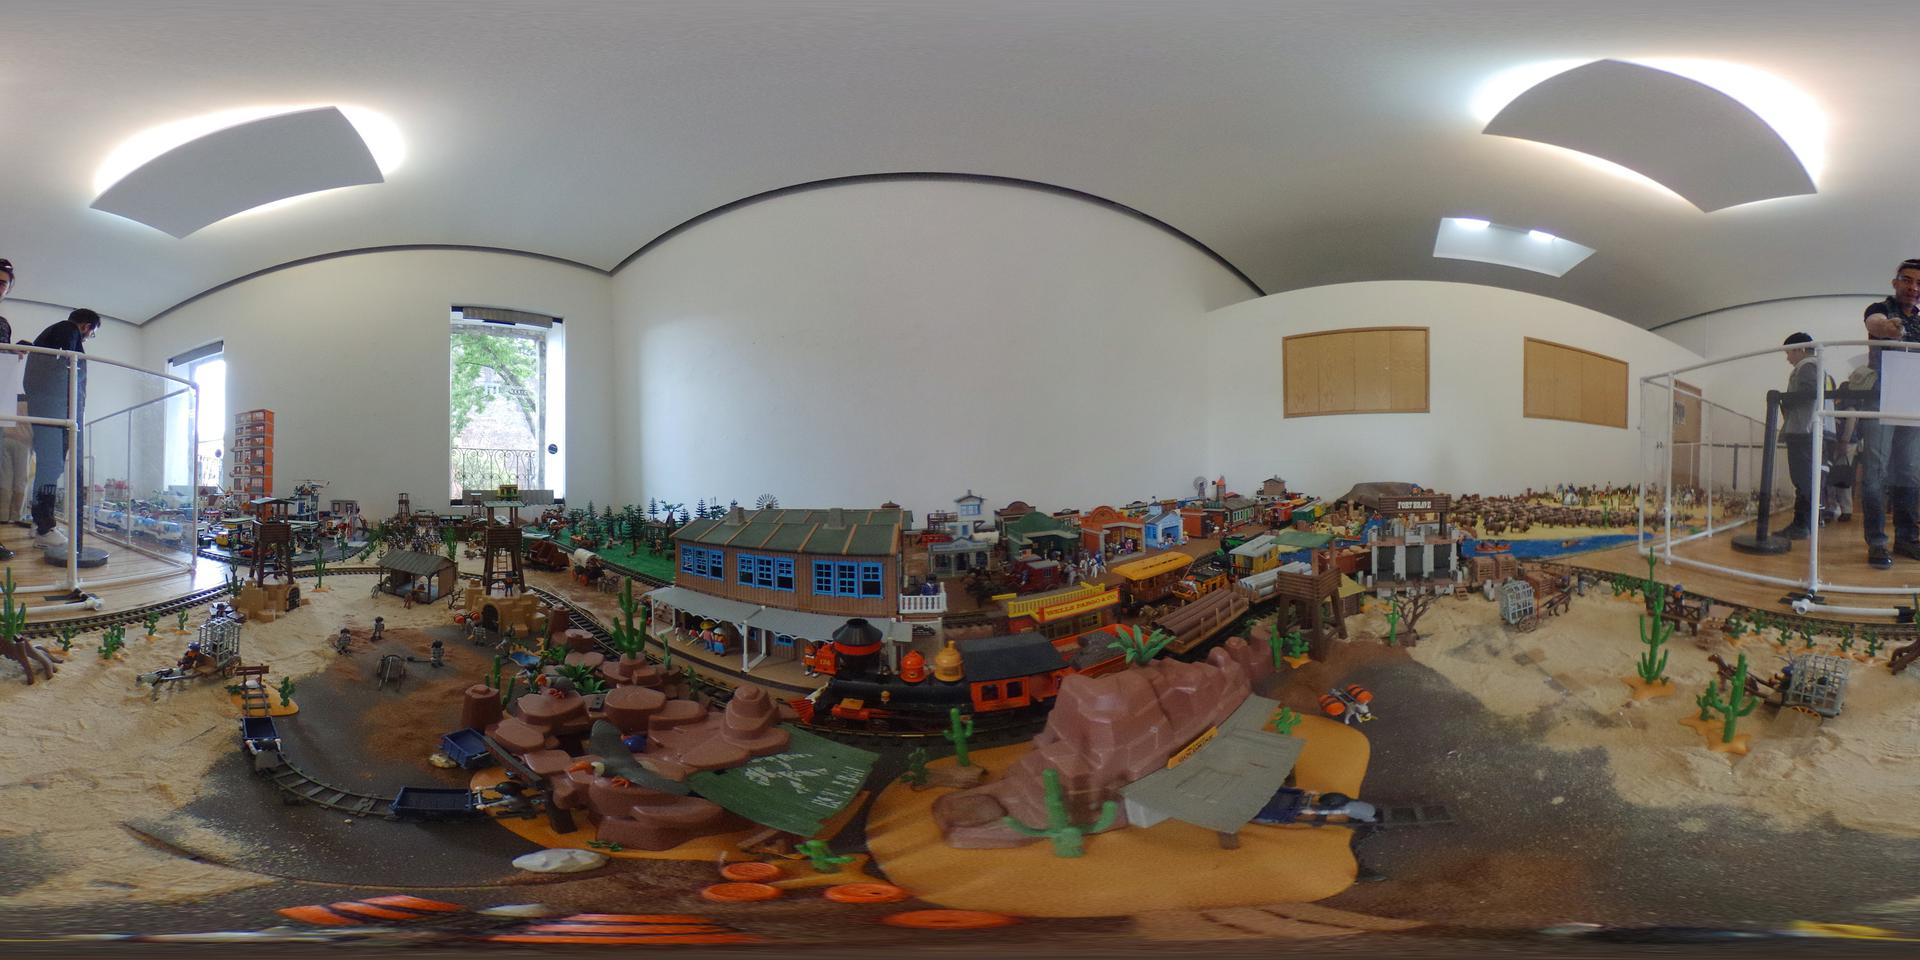
Referred object: The person on the left in the current view

Referred object: the orange and black steam locomotive